1951 Rhineland-Palatinate state election

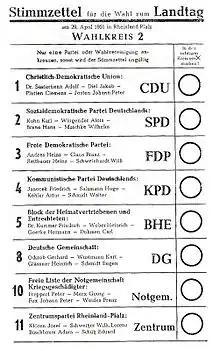
Ballot paper Rhineland-Palatinate state election, 1951

The 1951 Rhineland-Palatinate state election was conducted on 29 April 1951 to elect members to the Landtag, the state legislature of Rhineland-Palatinate, West Germany.